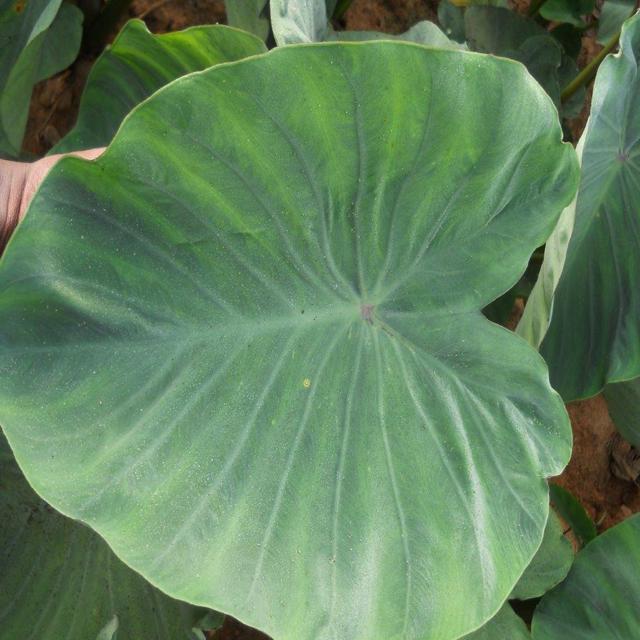
Label: Healthy